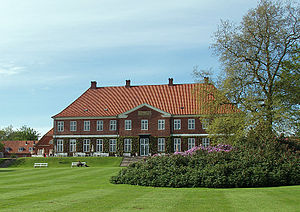
Hans Næss / Værker
Hindsgavl
Herregården Hindsgavl set fra havesiden. Ligger ved Lillebælt og Middelfart , Denmark
Hans Pedersen Næss var en dansk arkitekt.